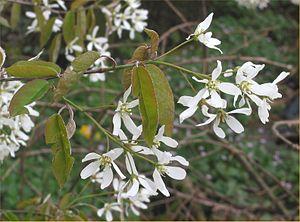
L'Amélanchier du Canada, Amelanchier canadensis, est une espèce végétale de la famille des Rosaceae, originaire d’Amérique du Nord.